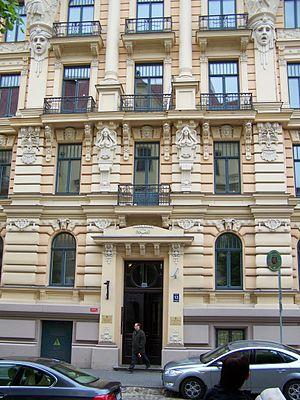
Voici les représentations diplomatiques de l'Irlande à l'étranger :